K'

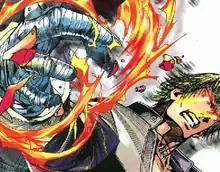
The destruction of K's glove in "The King of Fighters" inspired the character's stances in later games.

K's fighting style is simply called , which involves him using the fire from his right hand along with martial arts moves, including some of similar movement from Ryo Sakazaki and Robert Garcia. The producer of "The King of Fighters 2002: Unlimited Match", Neogeo Hakase, advised advanced players to use K' stating that once the player had learned how to control him, the character would become very strong during fights. The character also uses Jeet Kune Do moves like the one-inch punch, as references to late martial artist Bruce Lee. His gameplay mechanics were developed so that gamers who had used him before would not find his new gameplay mechanics strange. He was made to be good at long distances and medium distances. In addition, SNK tried making it possible to use the technical composition and usage in the same way as the past title. In contrast to Kyo's flames, K's were designed with intention of making them look more violent. SNK recommended players using the EX mode which was based on "KOF 2003"s in order to create multiple attacks in a single combo.